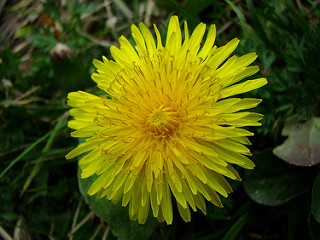
Flower: dandelion